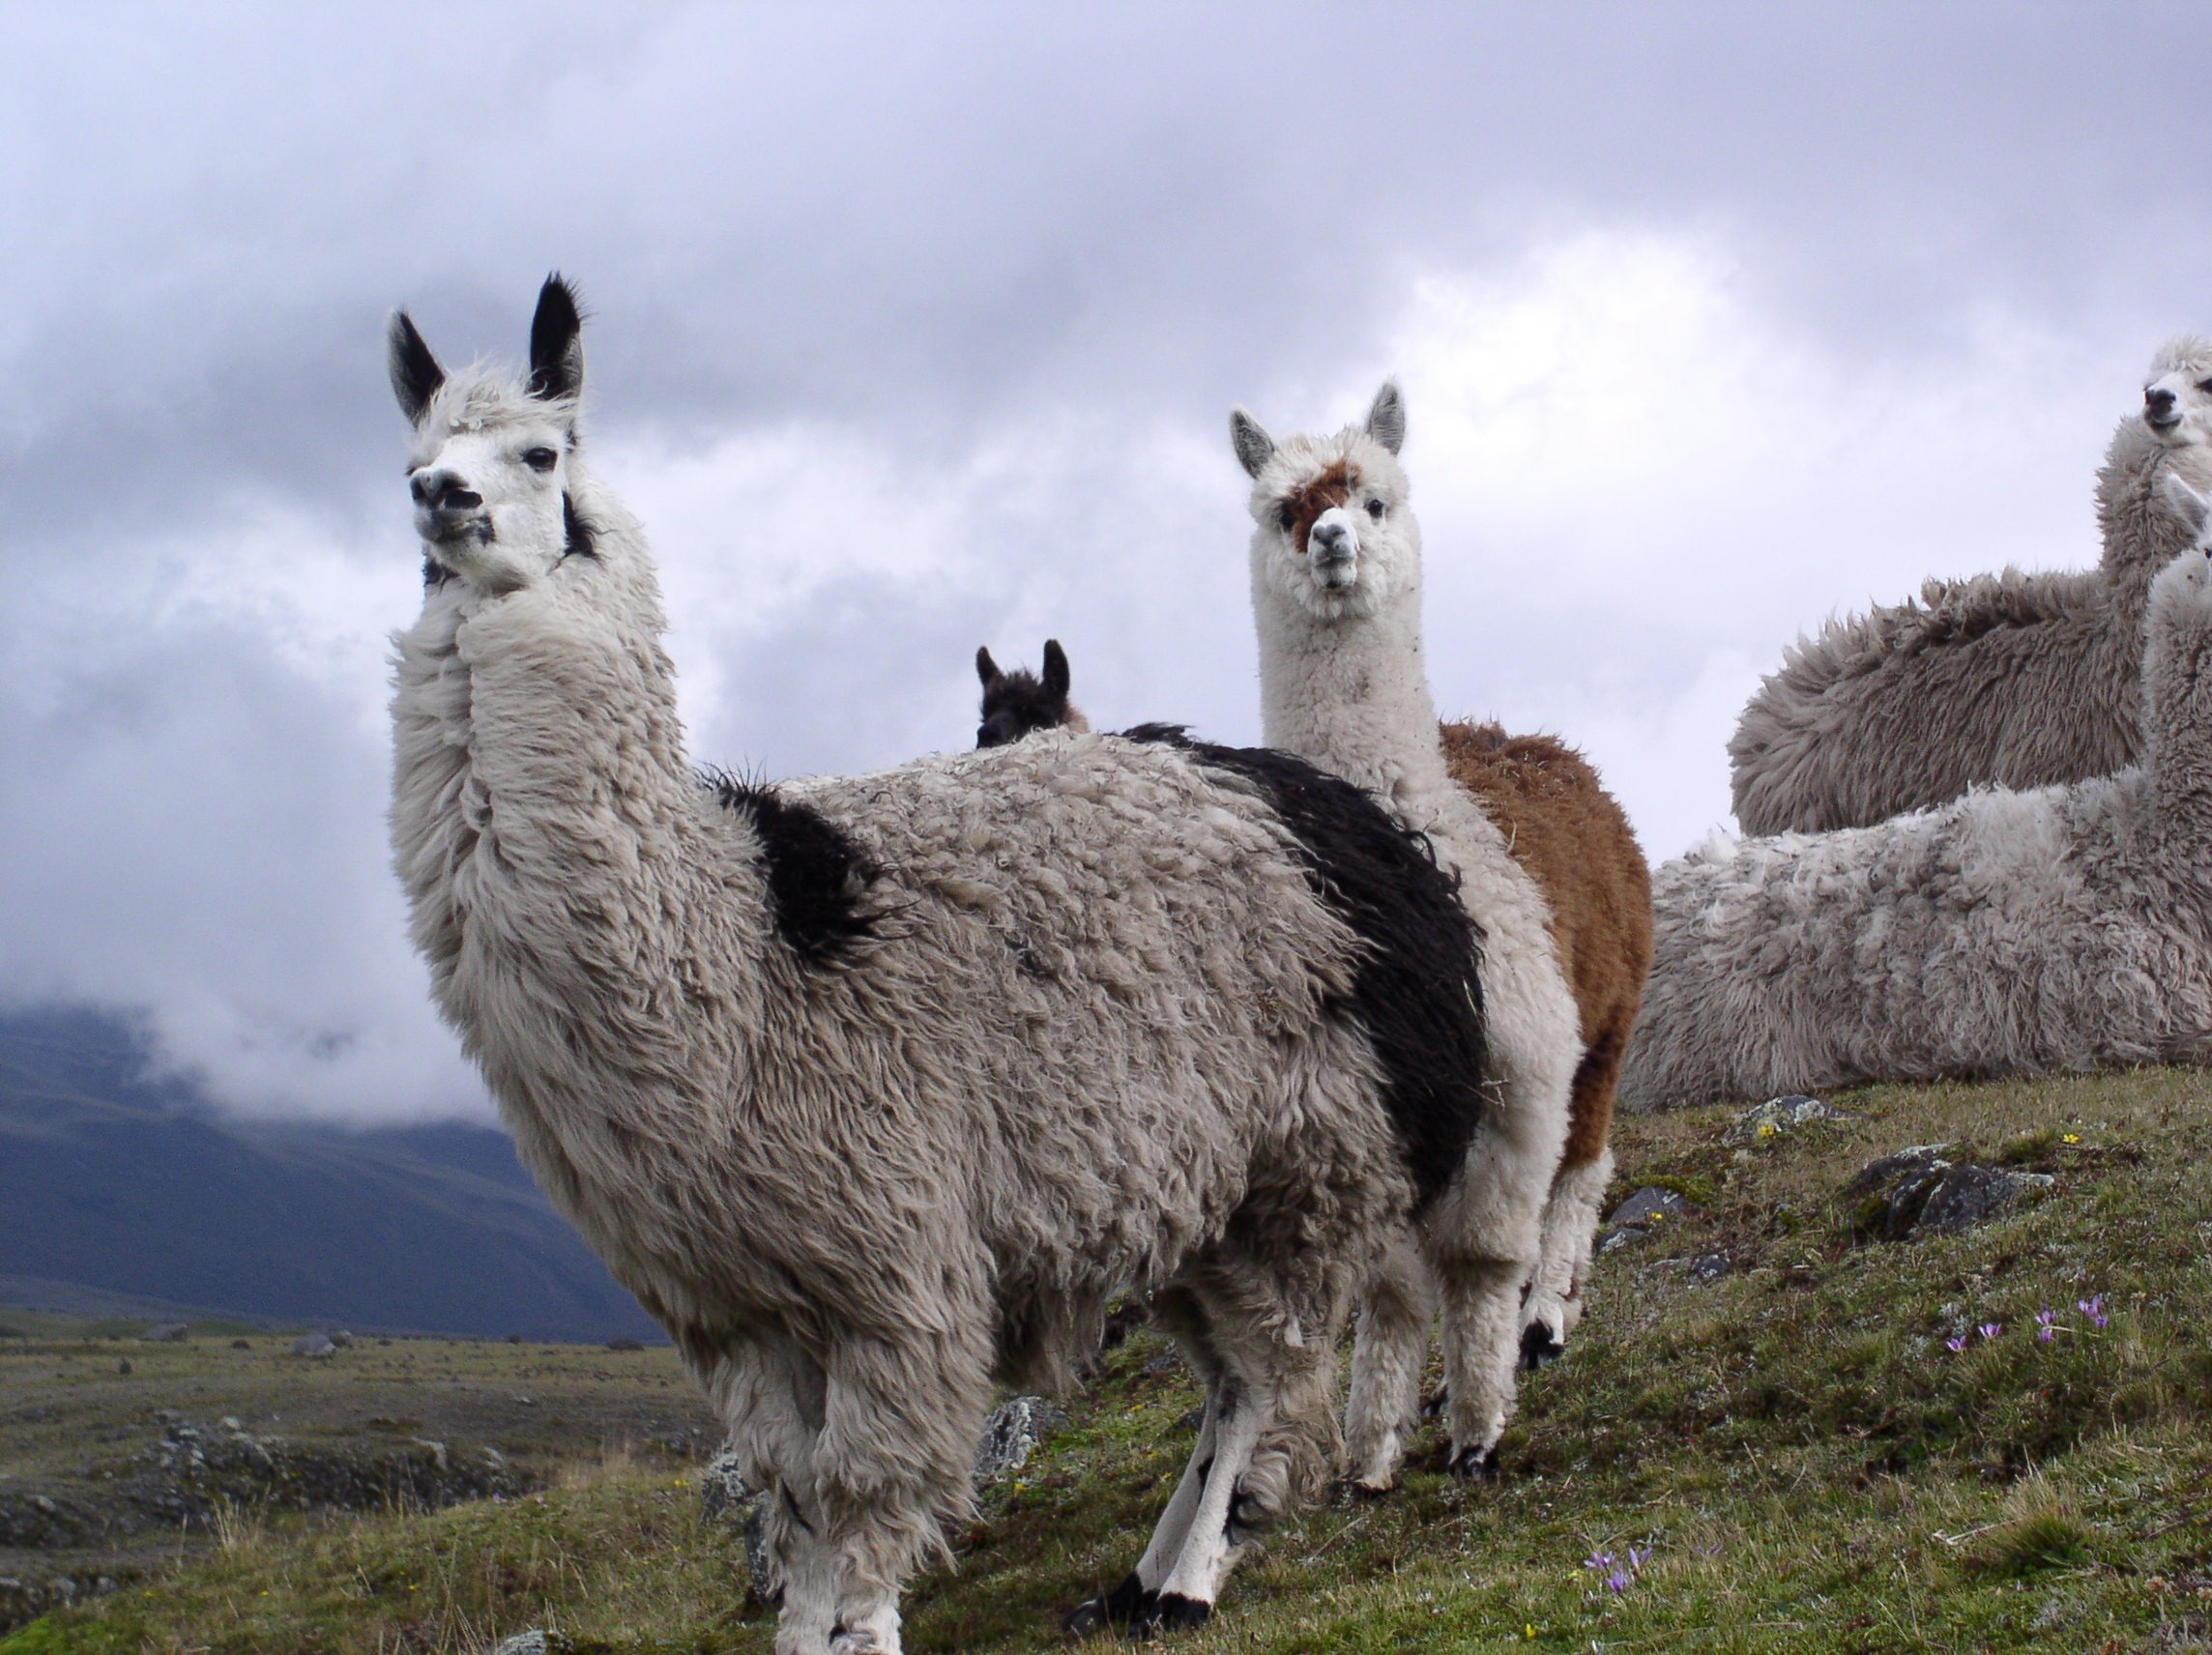
mammal, altitude, fauna, llama, alpaca, lama, vertebrate, andes, ecuador, cotopaxi, vicuna, guanaco, camel like mammal, natural national park